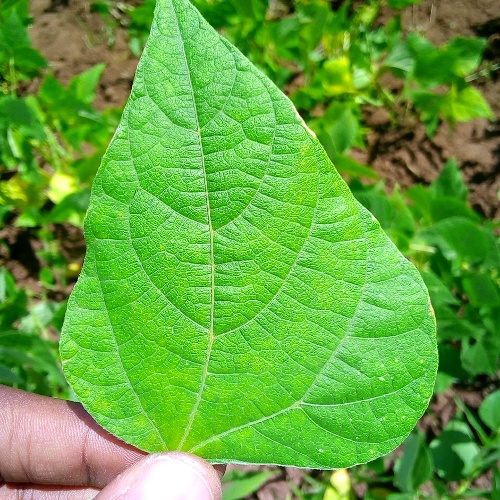
Leaf condition: healthy